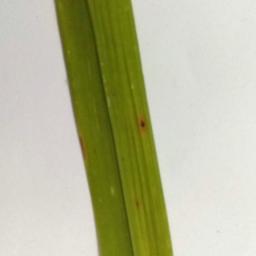
Label: Rice___Brown_Spot